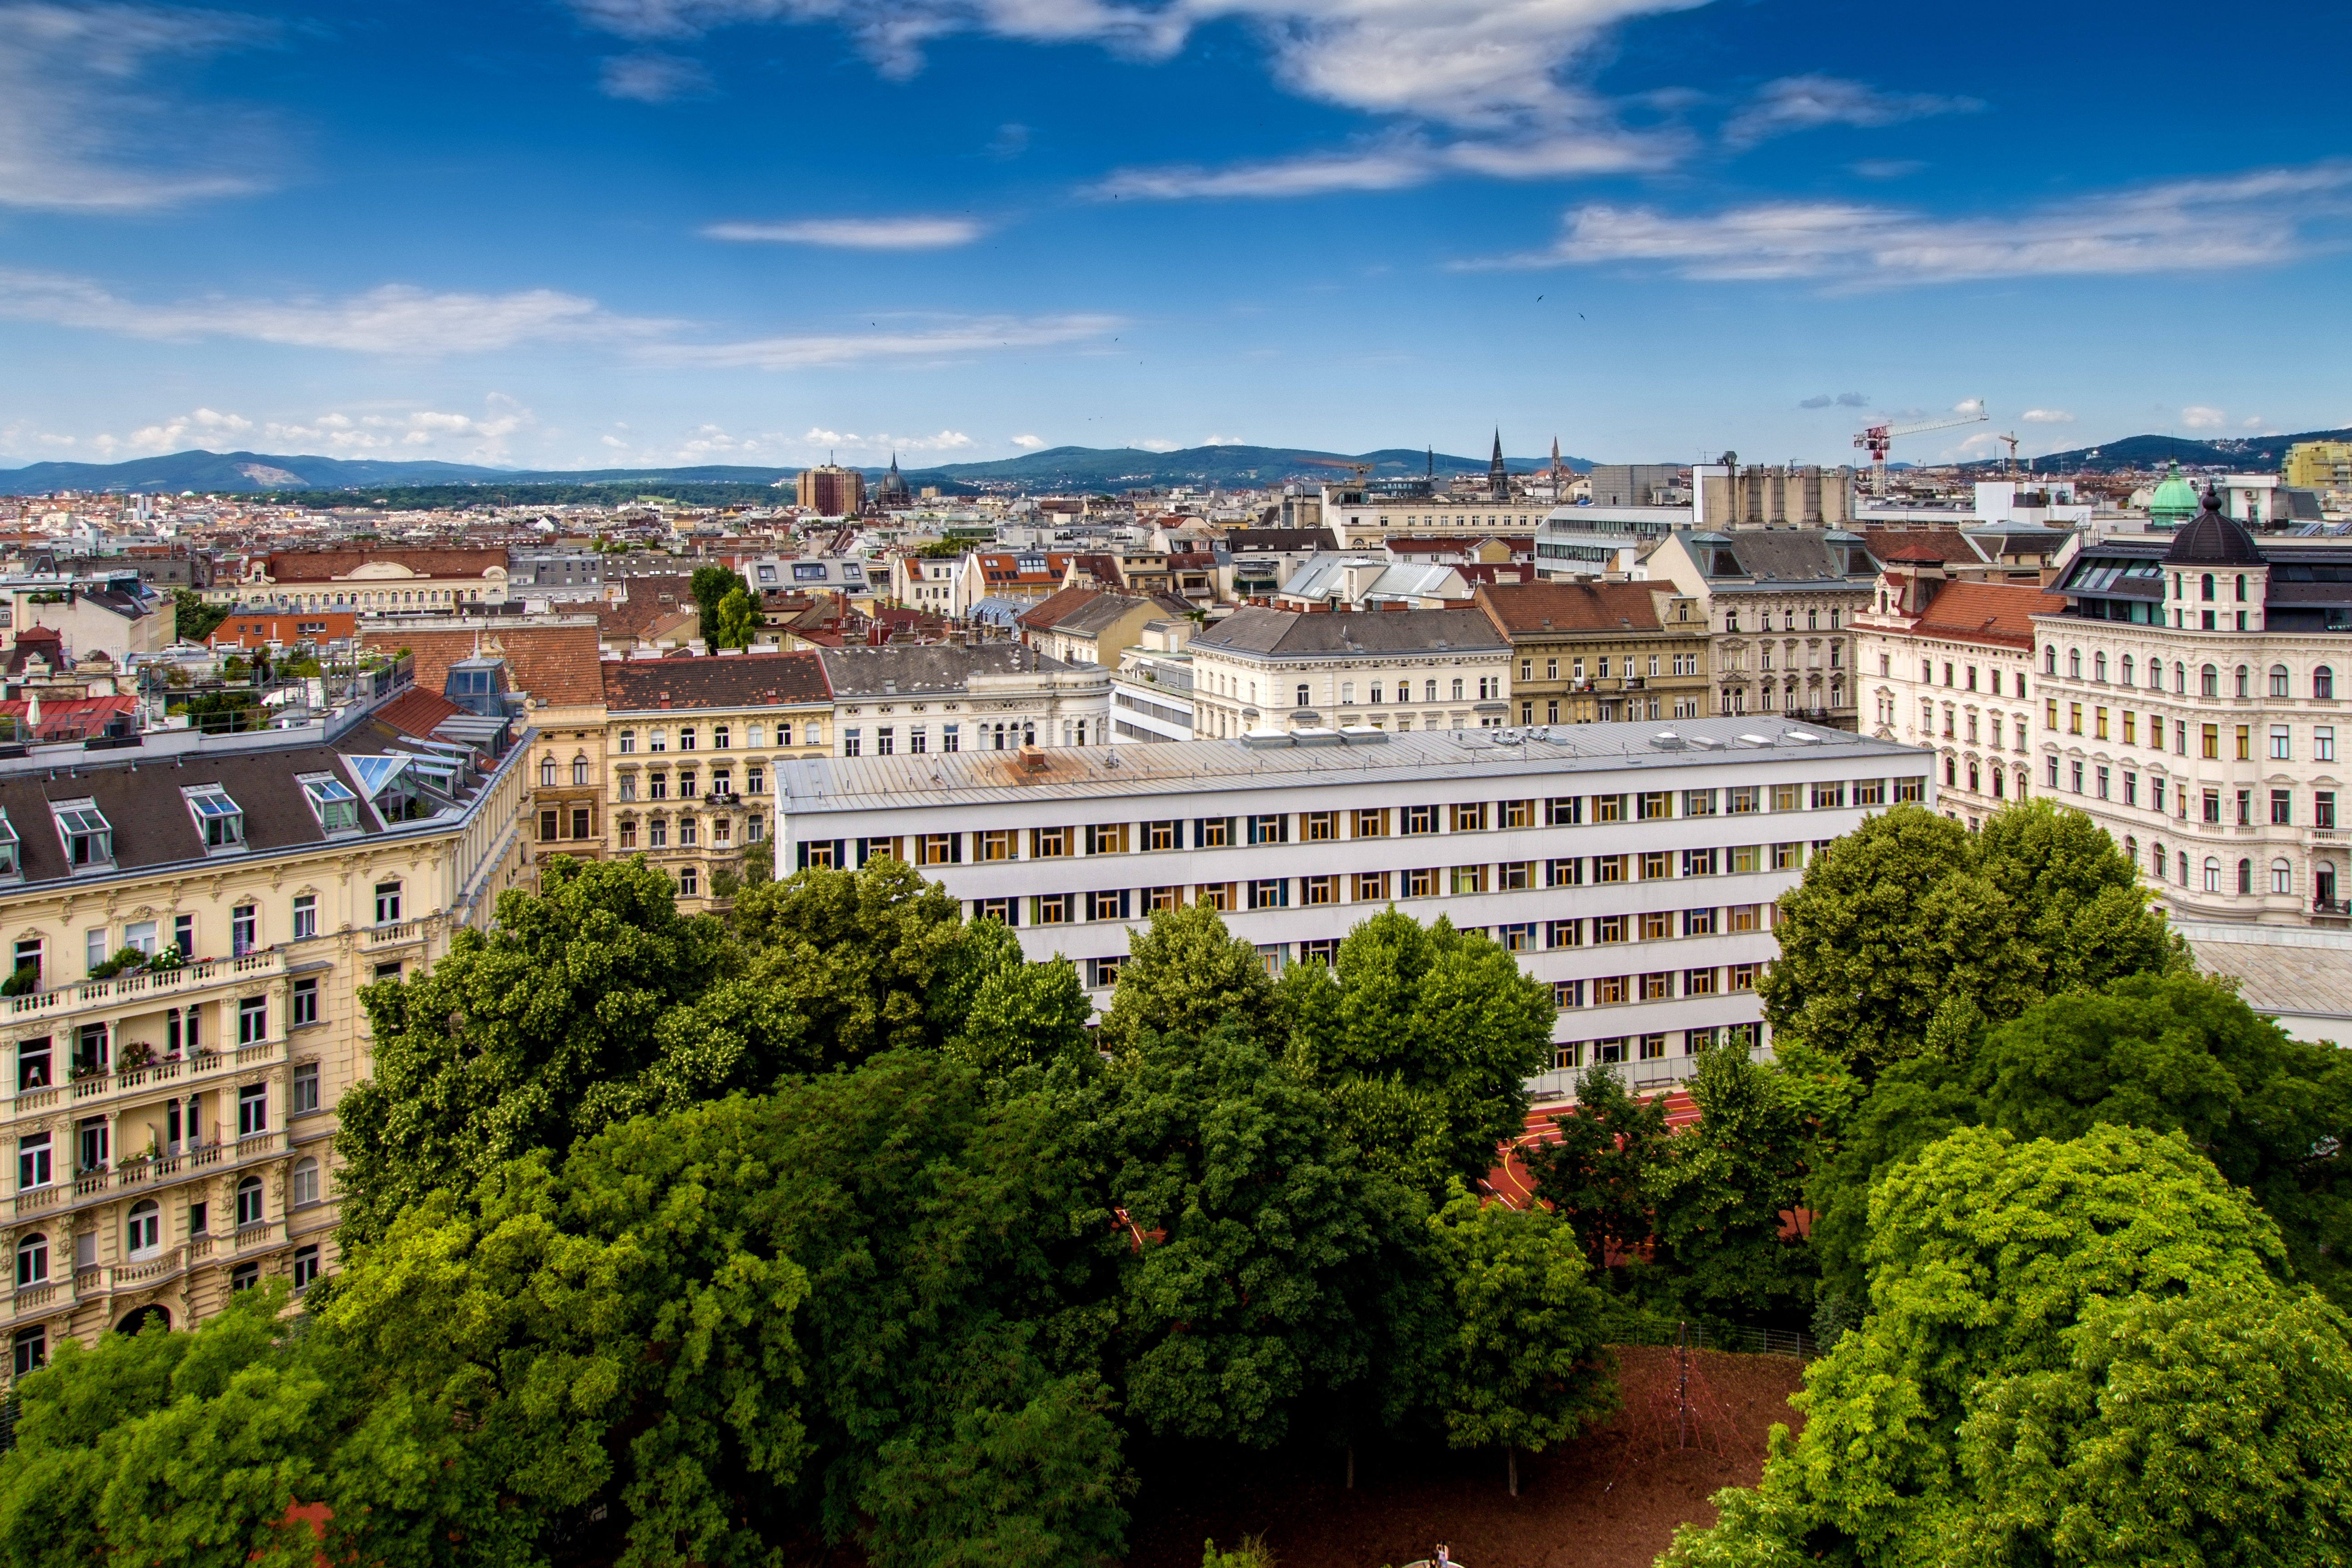
skyline, town, view, palace, city, cityscape, panorama, downtown, landmark, capital, vienna, outlook, estate, neighbourhood, city views, aerial photography, urban area, residential area, human settlement, metropolitan area